Bulgarian language

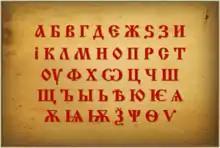
Cyrillic

During the Middle Bulgarian period, the language underwent dramatic changes, losing the Slavonic case system, but preserving the rich verb system (while the development was exactly the opposite in other Slavic languages) and developing a definite article. It was influenced by its non-Slavic neighbors in the Balkan language area (mostly grammatically) and later also by Turkish, which was the official language of the Ottoman Empire, in the form of the Ottoman Turkish language, mostly lexically. The damaskin texts mark the transition from Middle Bulgarian to New Bulgarian, which was standardized in the 19th century.